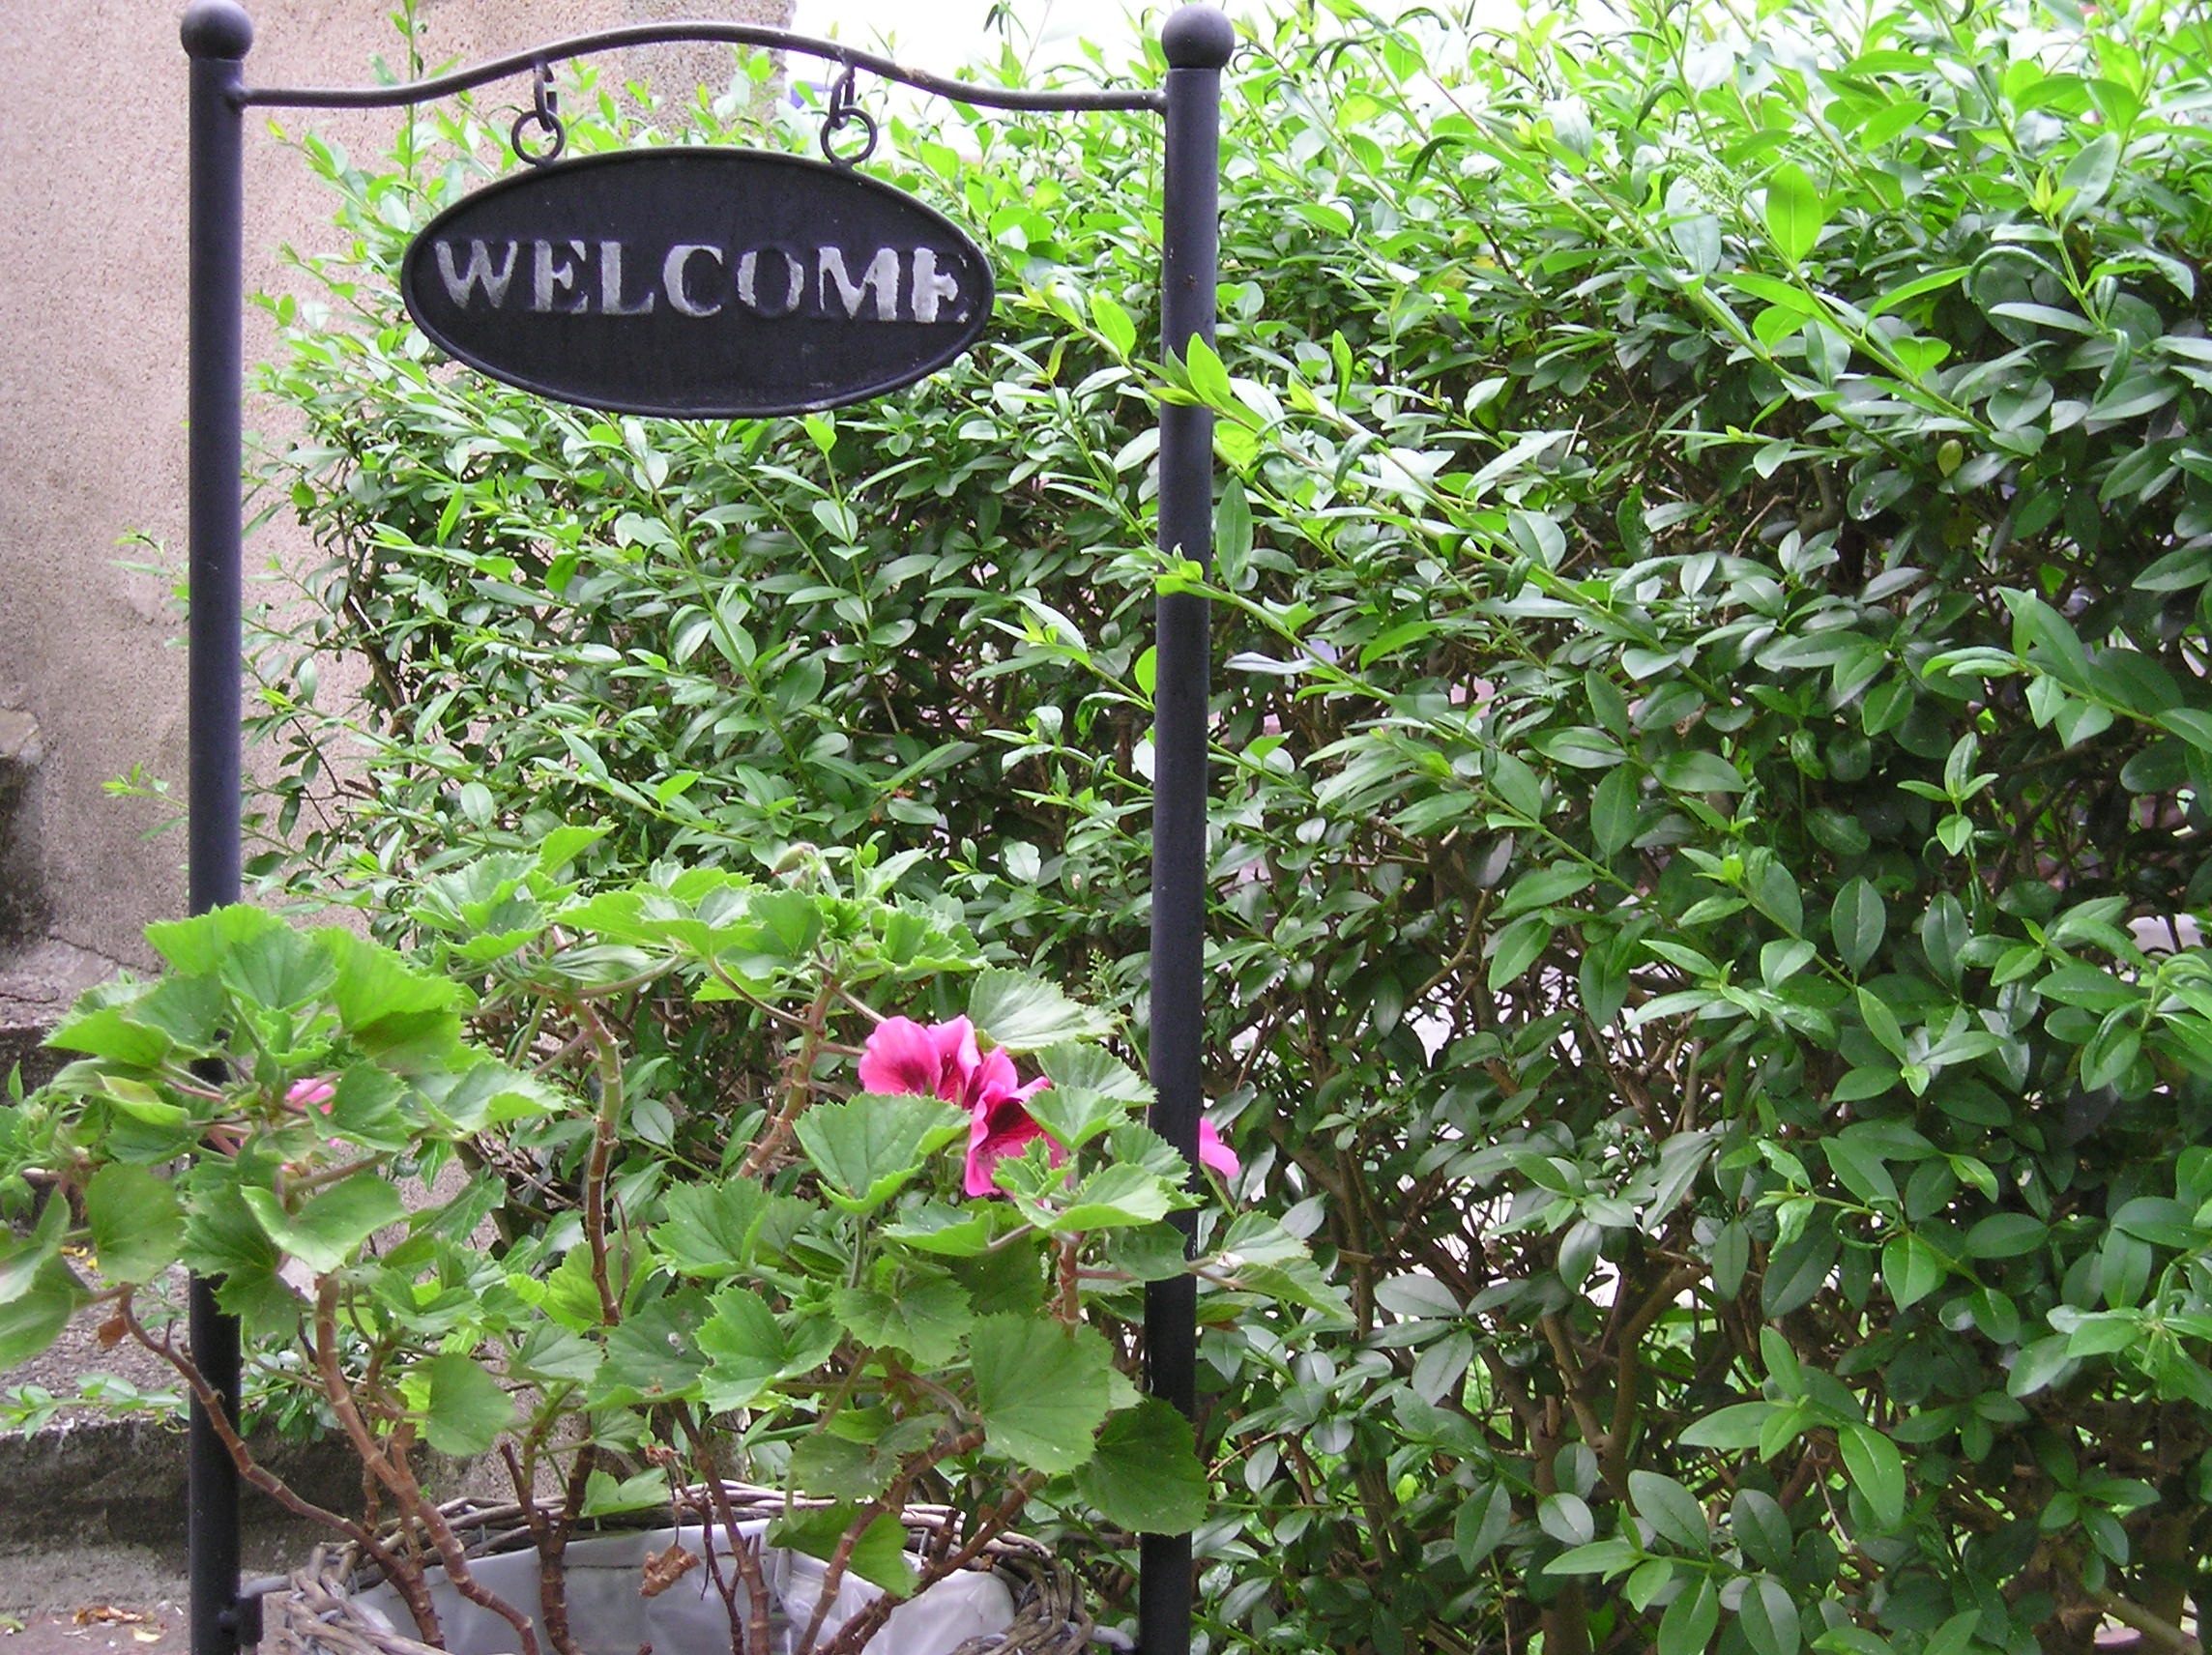
plant, flower, produce, botany, garden, flora, shrub, flowering plant, land plant